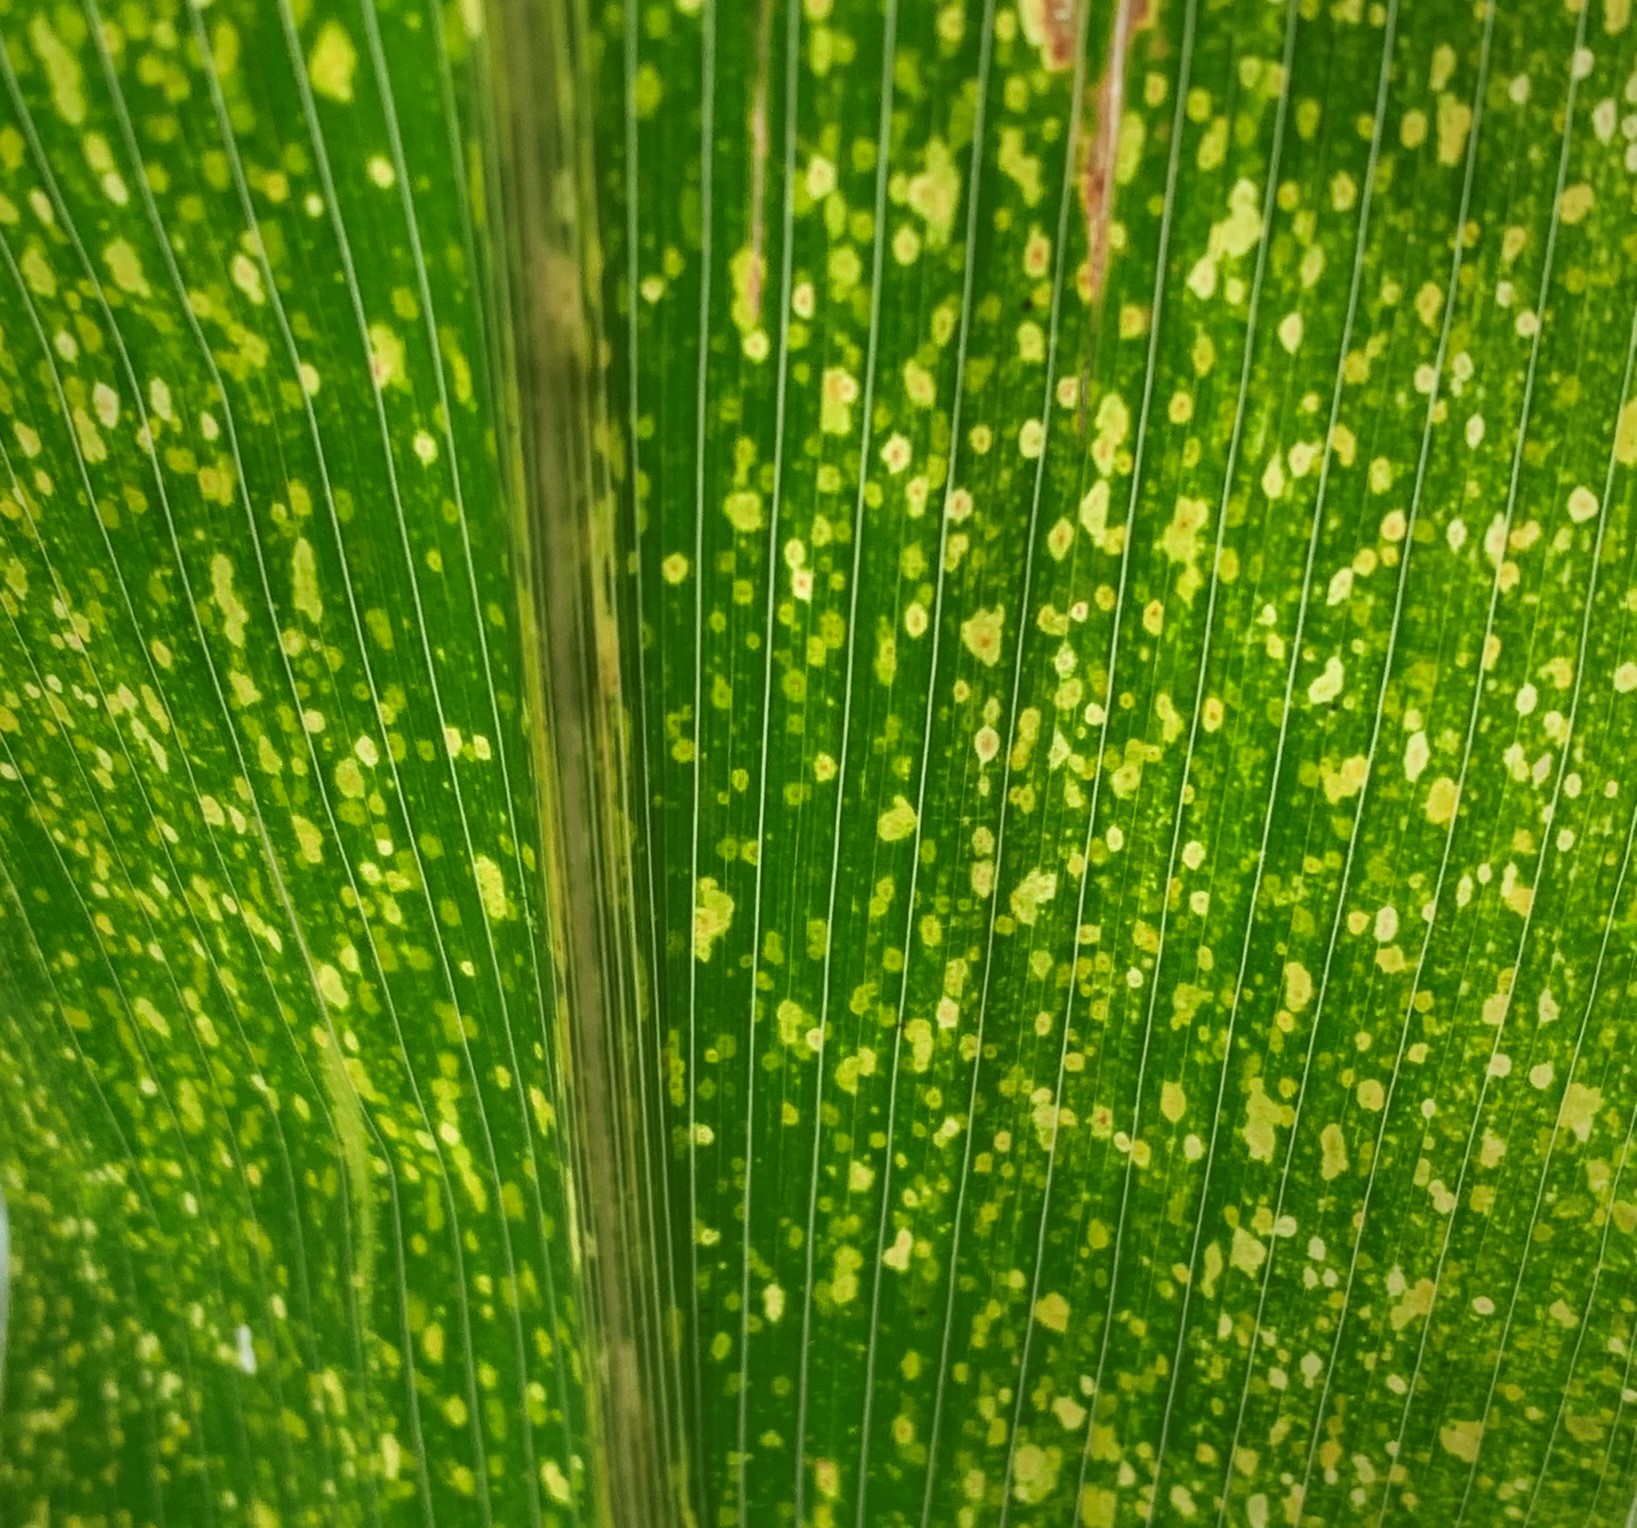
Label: MLN